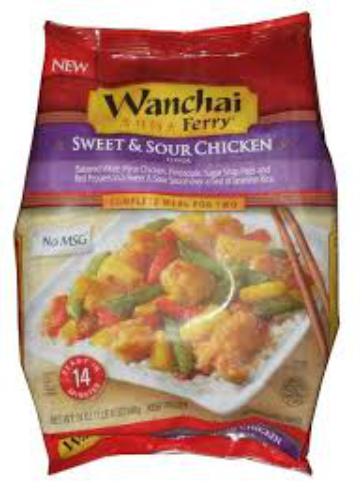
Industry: Food